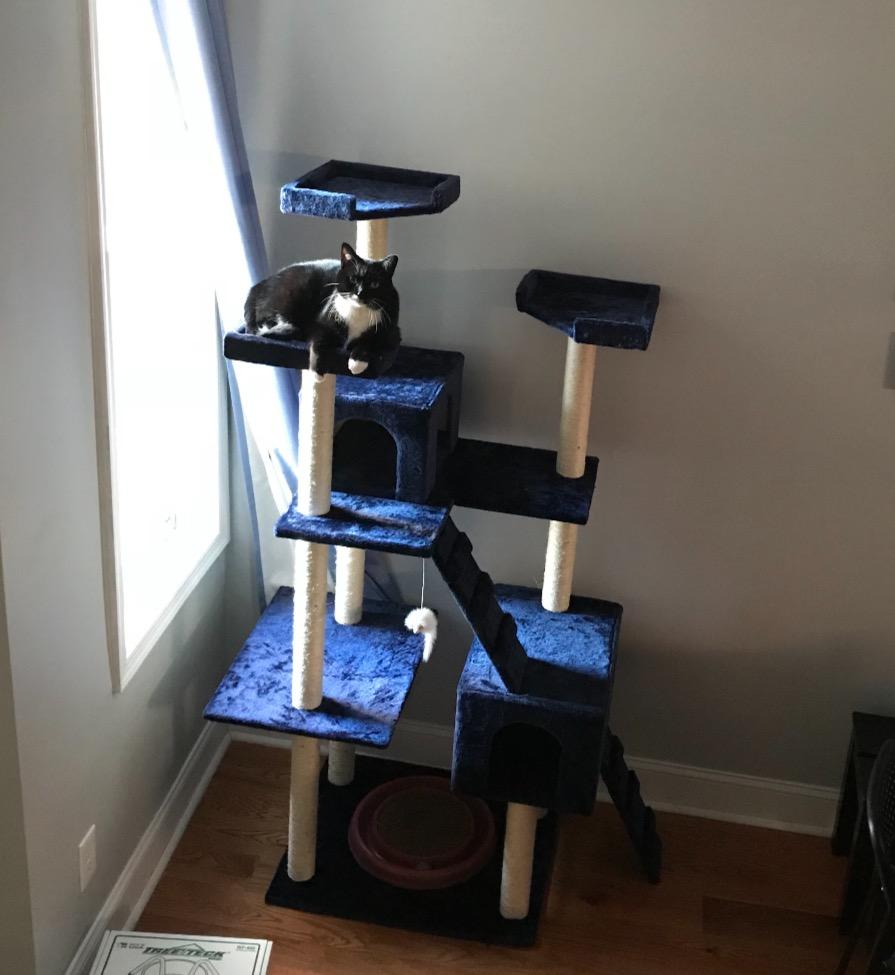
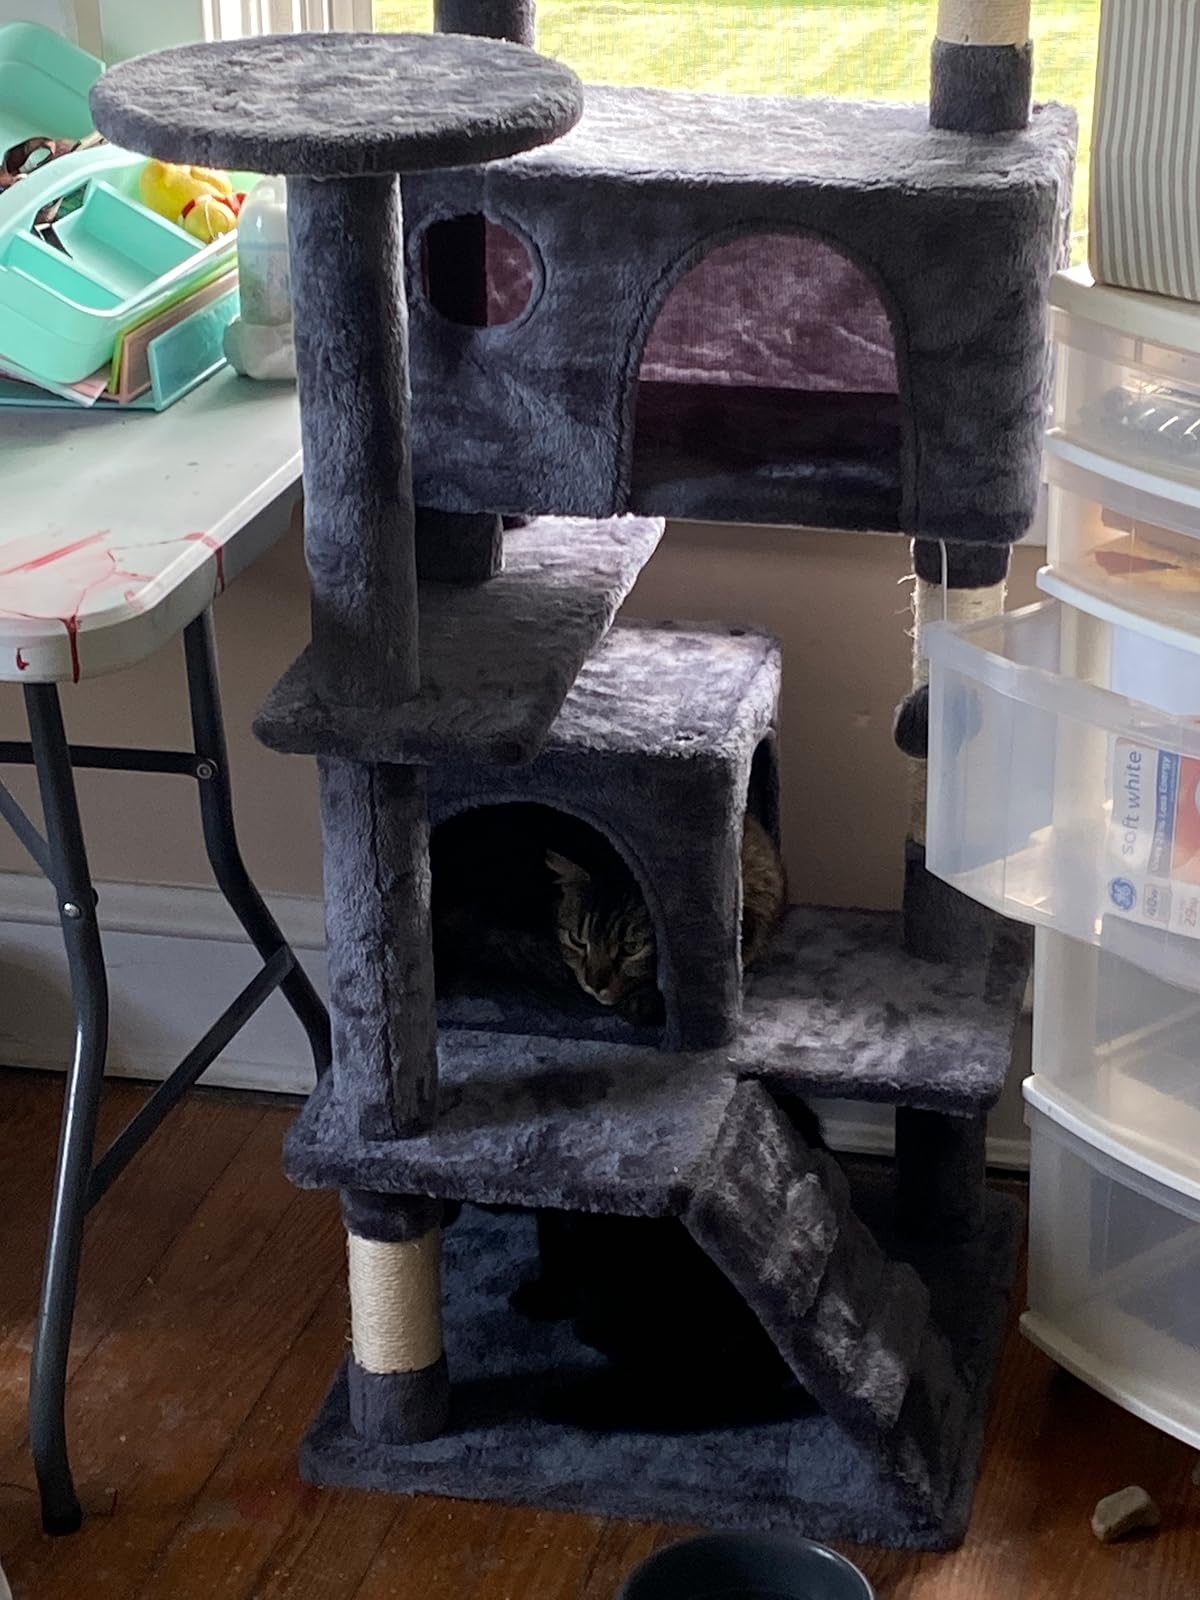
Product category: items_cat tree
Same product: no